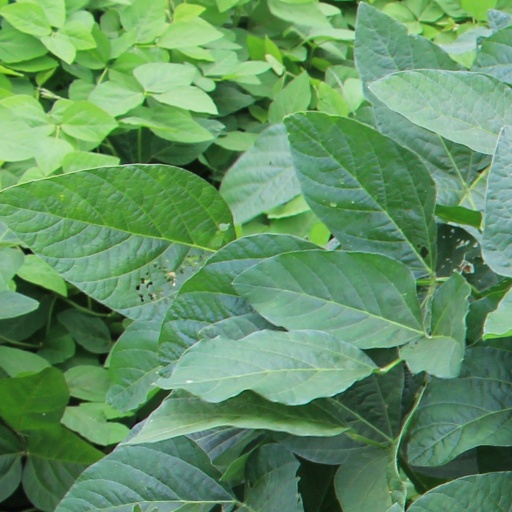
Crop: soybean